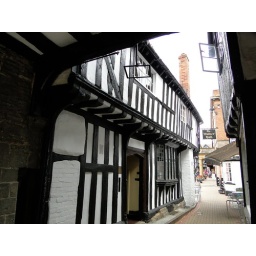
view through Abbot Reginald Foliot's gateway (built over and extended in black and white style in C16